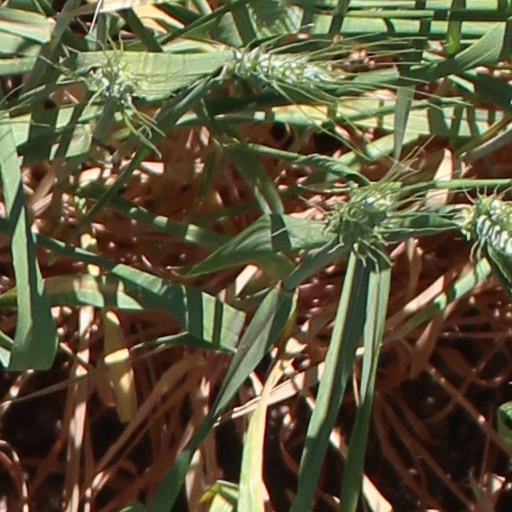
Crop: wheat